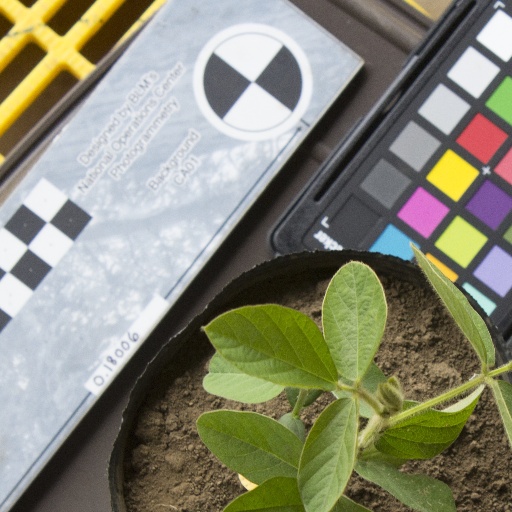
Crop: soybean